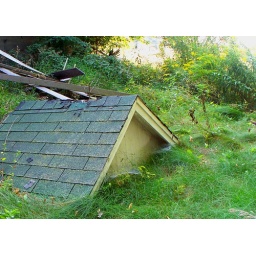
Dormer roof lying on the ground beside abandoned farmhouse.Central IndianaSeptember 12, 2009